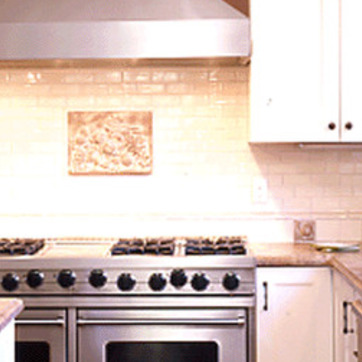
Material: tile